Frank Serratore

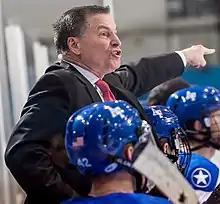
Serratore at Cadet Ice Arena in 2018

Frank Serratore (born August 24, 1957) is an American ice hockey coach, currently with the Air Force Falcons men's ice hockey team. He formerly coached professional hockey in the International Hockey League with the Minnesota Moose from 1994 to 1996.